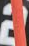
Number: 2